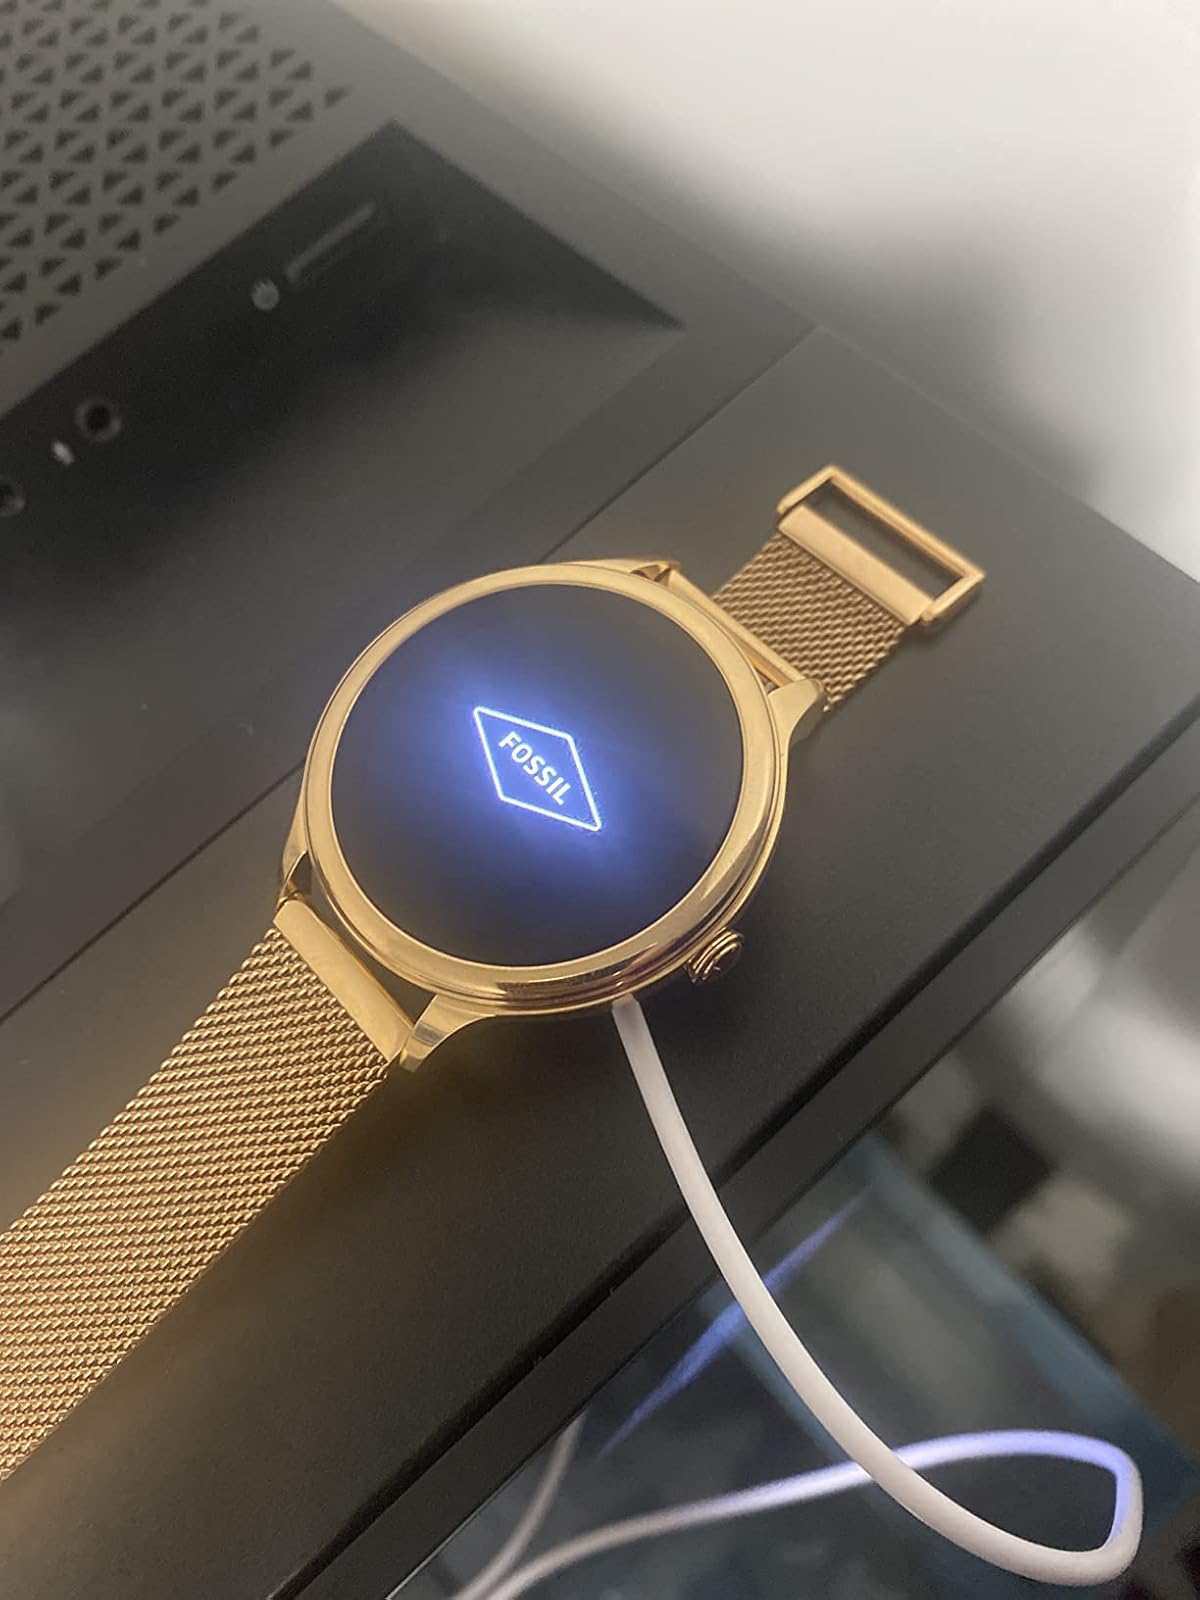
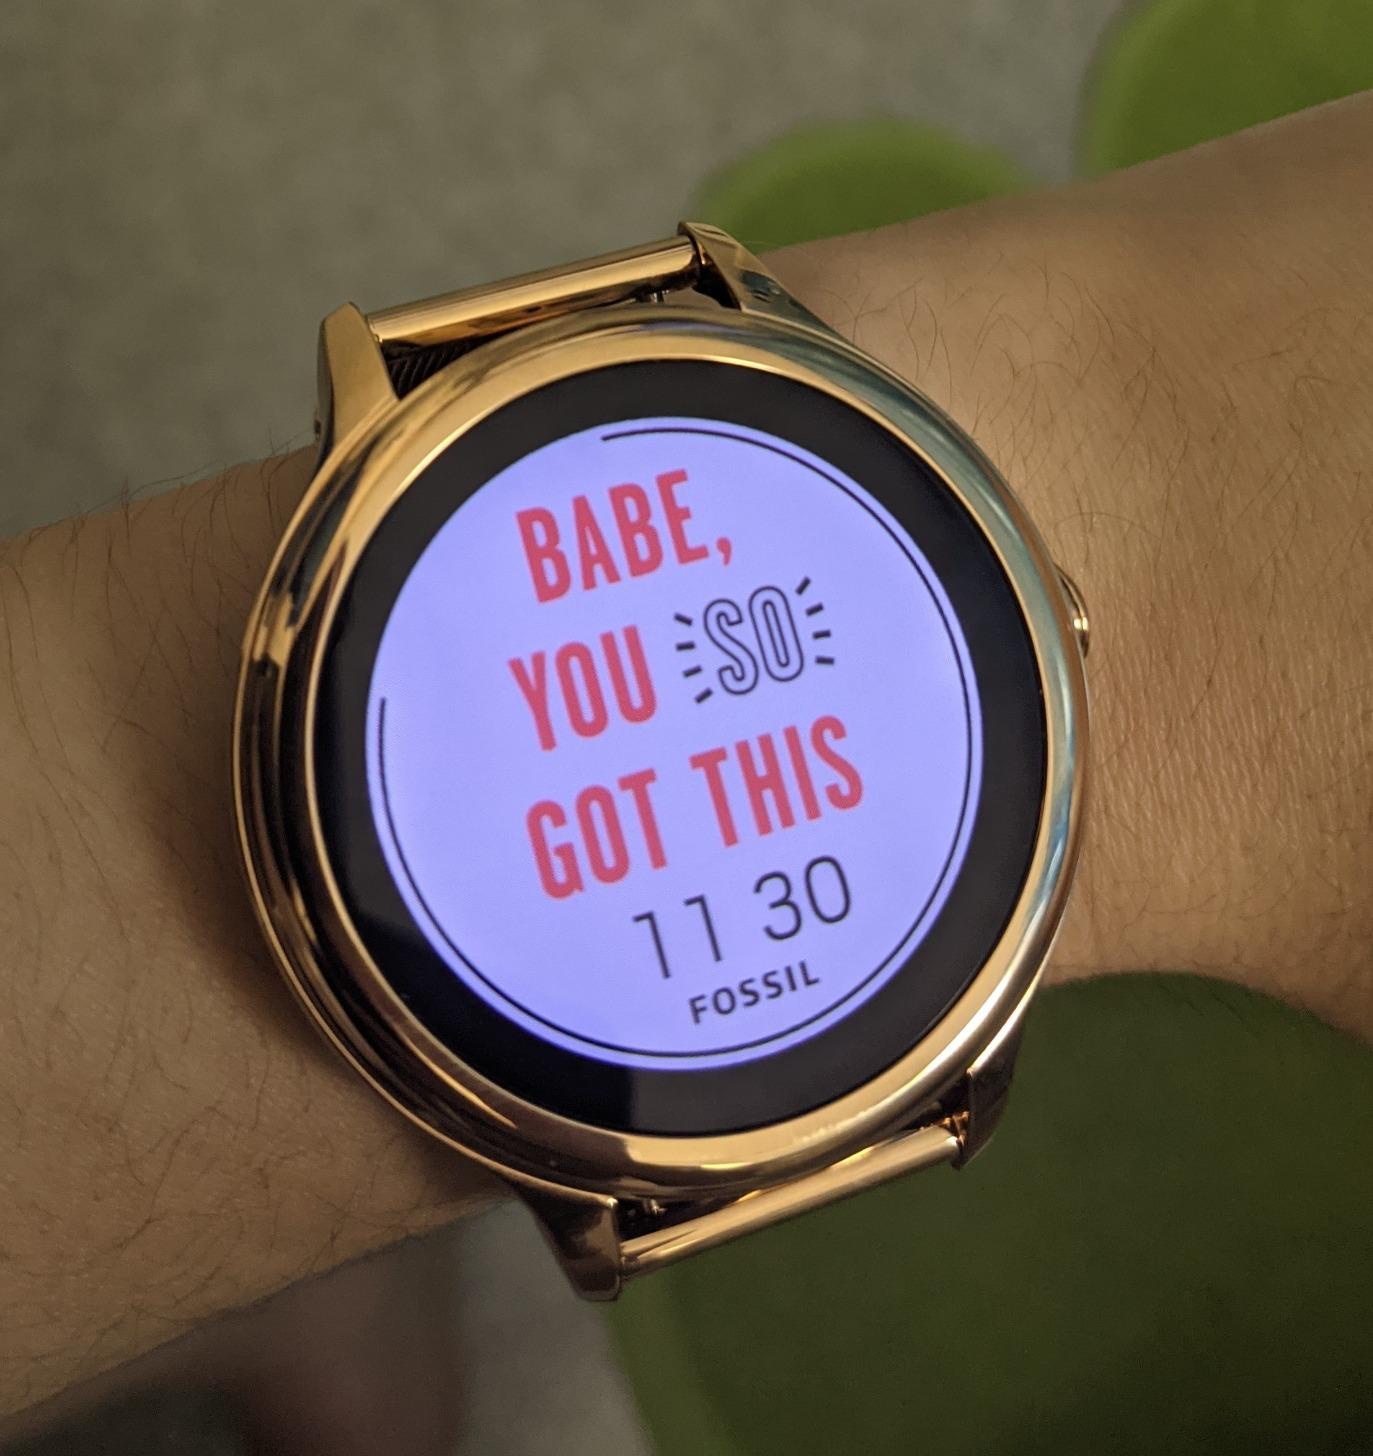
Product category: smartwatch
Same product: yes